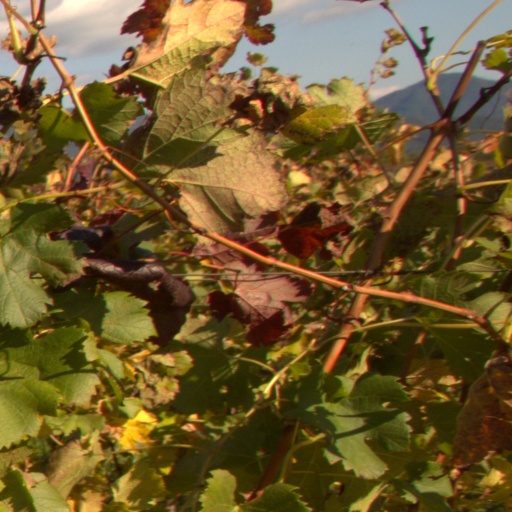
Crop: grape